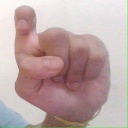
अक्षर: इ